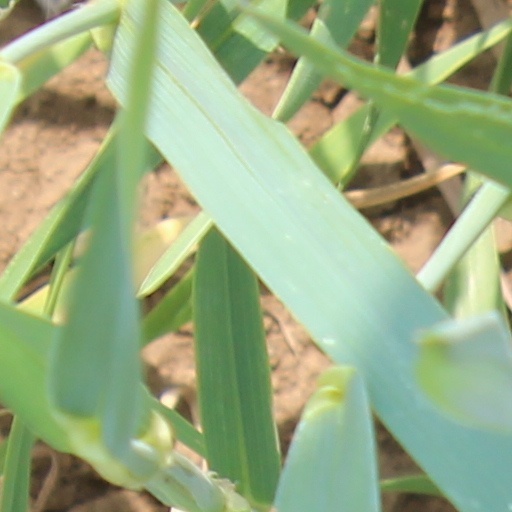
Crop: wheat